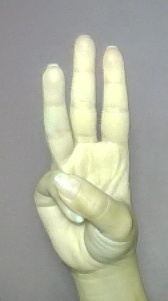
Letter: thaa